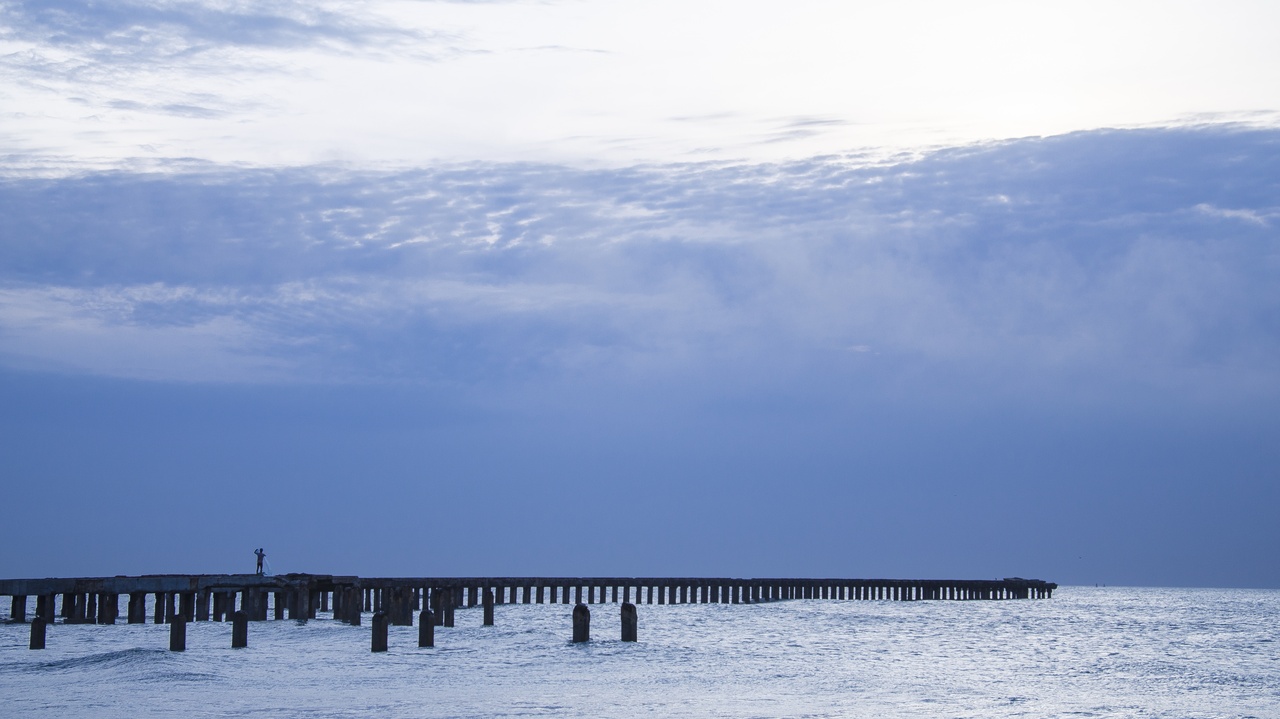
A man, a pier and the sea
Thalankuppam is a small fishing hamlet, at the north of Chennai.

Tamil Nadu India